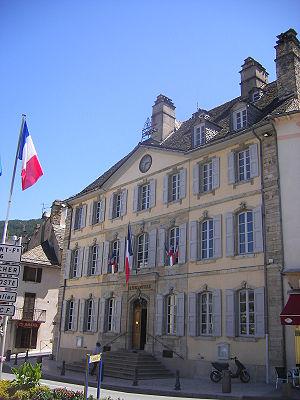
Cet article dresse une liste par ordre de mandat des maires de Mende.
Mende est une commune française, préfecture du département de la Lozère en région Occitanie.